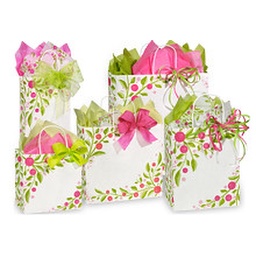
100% Recycled White Kraft Paper Shopping Bags with beautiful pink berry and green leaf design. Made in the USA.